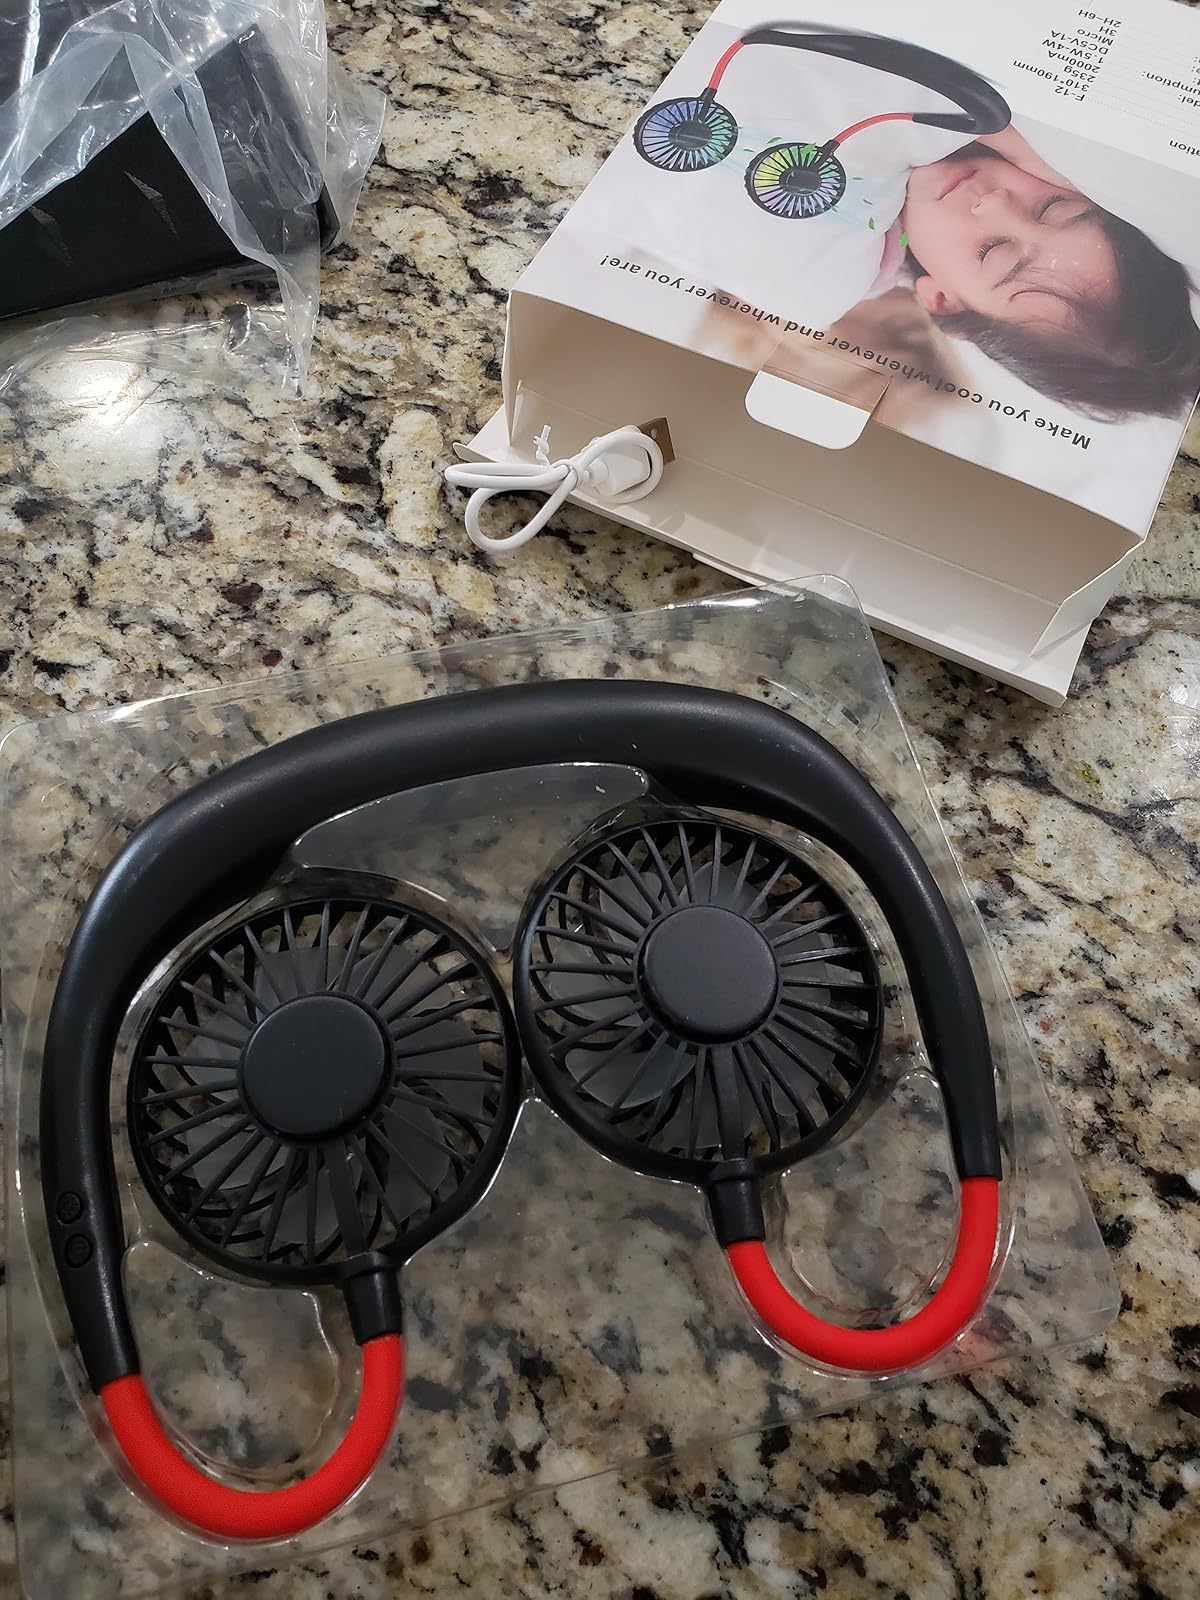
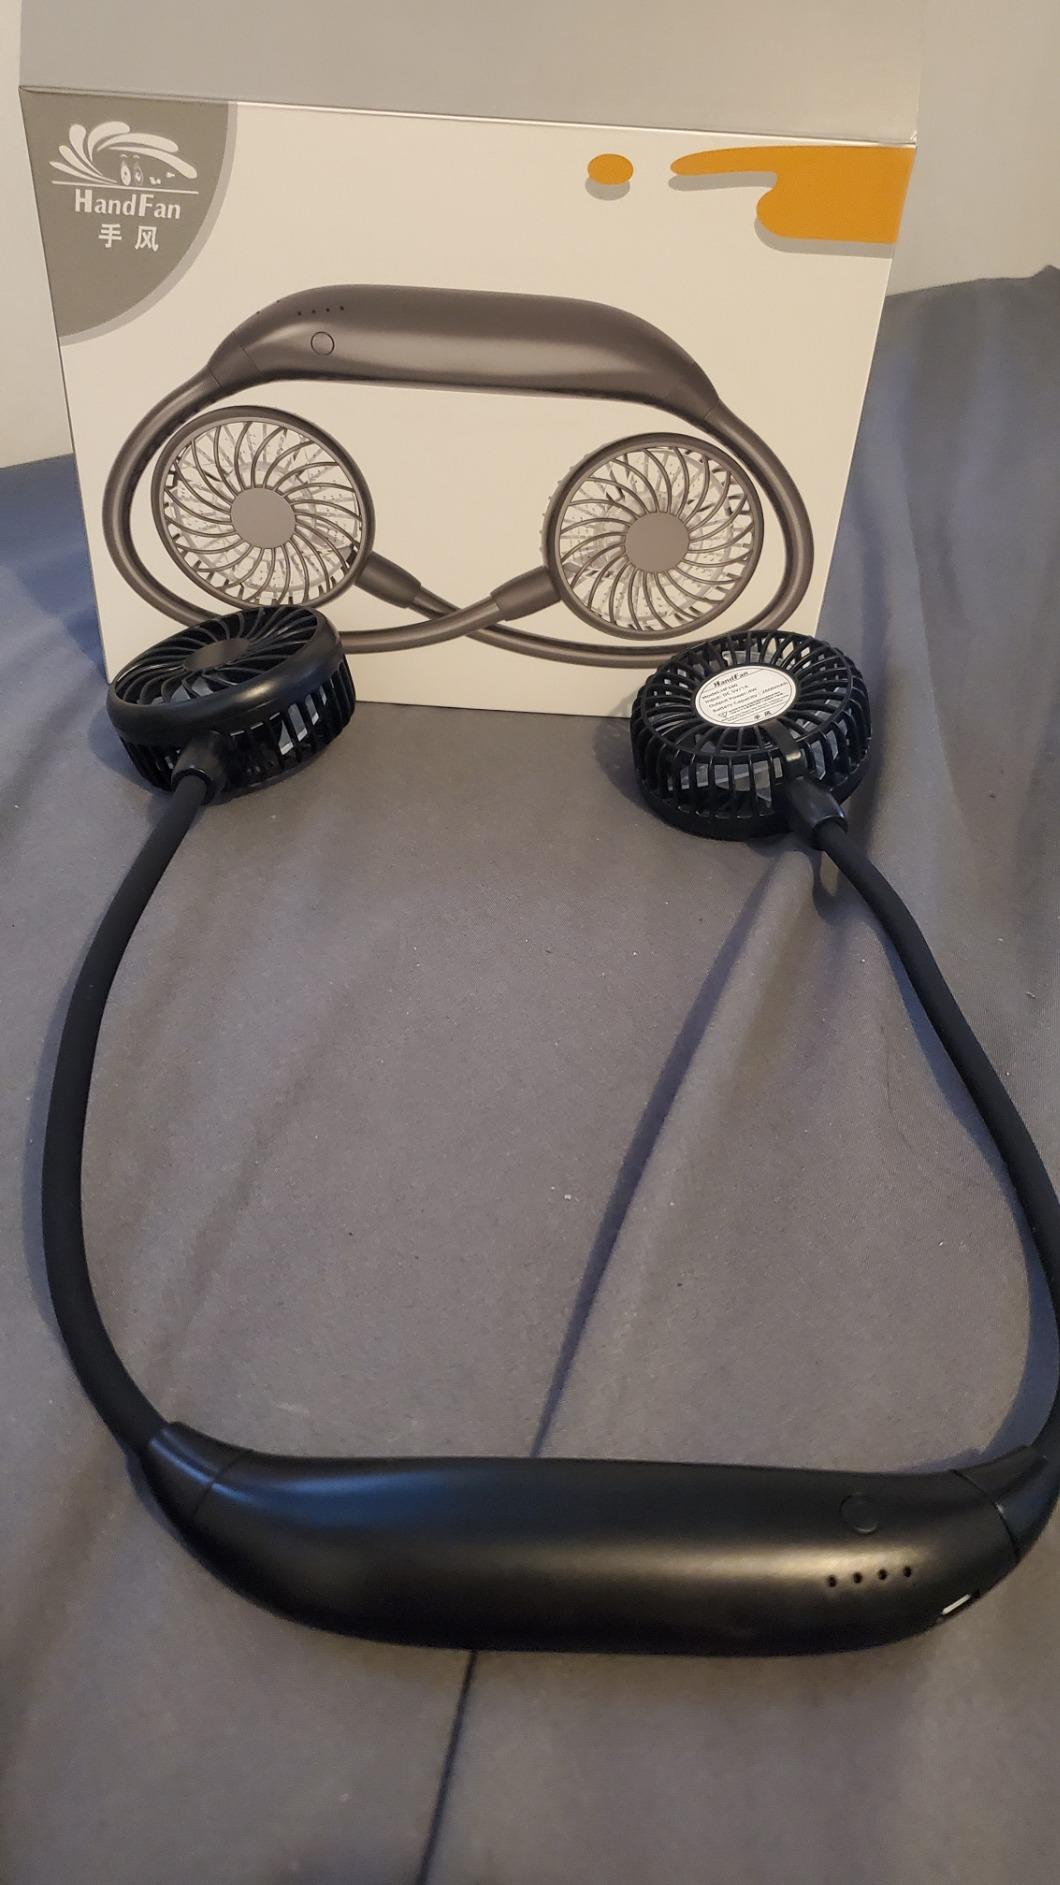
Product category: fan
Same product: no